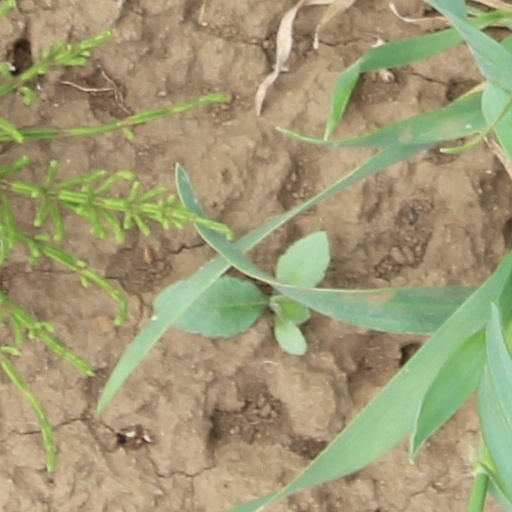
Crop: wheat